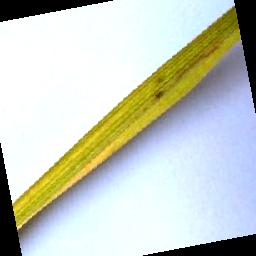
Label: Rice___Brown_Spot